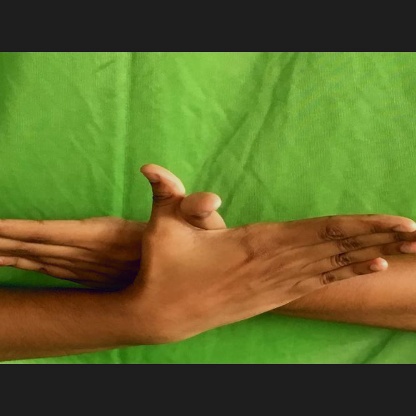
Mudra: Garuda